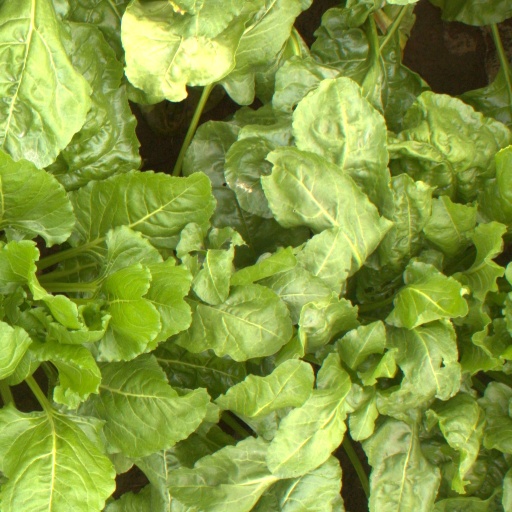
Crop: sugar beet